Buildings and architecture of Brighton and Hove

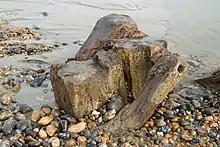
At very low tide, some of the former Chain Pier's foundation piles are exposed. The pier was wrecked in 1896.

Residential growth continued in the interwar and postwar periods, and the distinctive zonal pattern of development continued. Estates of council housing were built east and northeast of Brighton (at Whitehawk, Bevendean and Moulsecoomb, and in the redeveloped Carlton Hill inner suburb which had been subject to urban renewal); middle-class residential housing developed to the north in the Patcham and Preston areas; and suburbs such as Westdene, Withdean, Tongdean and West Blatchington to the northwest of Brighton and the north of Hove had an upper middle-class character. The rapid interwar suburban growth was similar to that seen throughout southeast England, but it was particularly stimulated by the introduction of electric trains on the main railway route to London—bringing a quicker and much more frequent service and increasing the attractiveness of commuting. Meanwhile, Brighton Corporation began major slum clearance operations in the 1930s when the government offered financial incentives. Moulsecoomb and the Pankhurst Avenue area near Queen's Park, both started in the early 1920s, were the first council estates. In the former, the South Moulsecoomb area was laid out first; its 478 houses, on taken from the parish of Patcham in 1920, were designed along "garden city" lines with semi-detached houses set in large green spaces. North Moulsecoomb's 390 houses, including many brick-built terraces at a much higher density, followed from 1926. Brighton's first council flats were the four-storey Milner (1934) and Kingswood (1938) blocks, built as part of the Carlton Hill slum clearance programme.